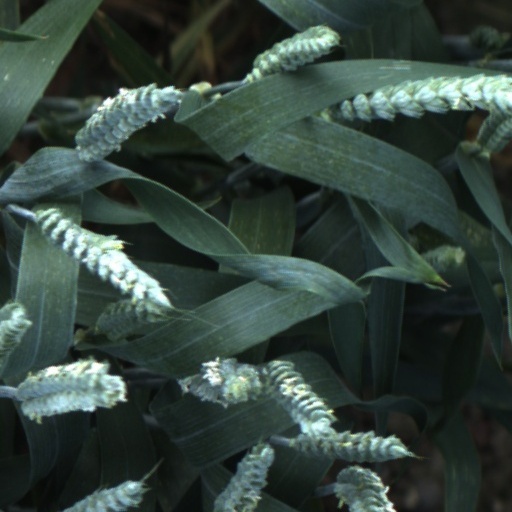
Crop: wheat